Culture of New Zealand

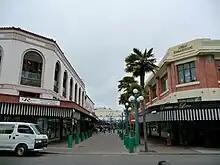
Art deco in Napier

New Zealand's national symbols are influenced by natural, historical, and Māori sources. New Zealand's location in the Southern Hemisphere was symbolised by the Southern Cross constellation in both the United Tribes' Flag (the first national flag, adopted in 1834) and the current national flag of New Zealand (since 1902). The silver fern is an emblem appearing on army insignia and sporting team uniforms, and various silver fern flags have been proposed as an alternative national flag.